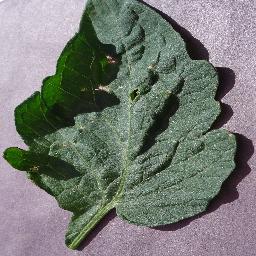
Label: Tomato___Target_Spot